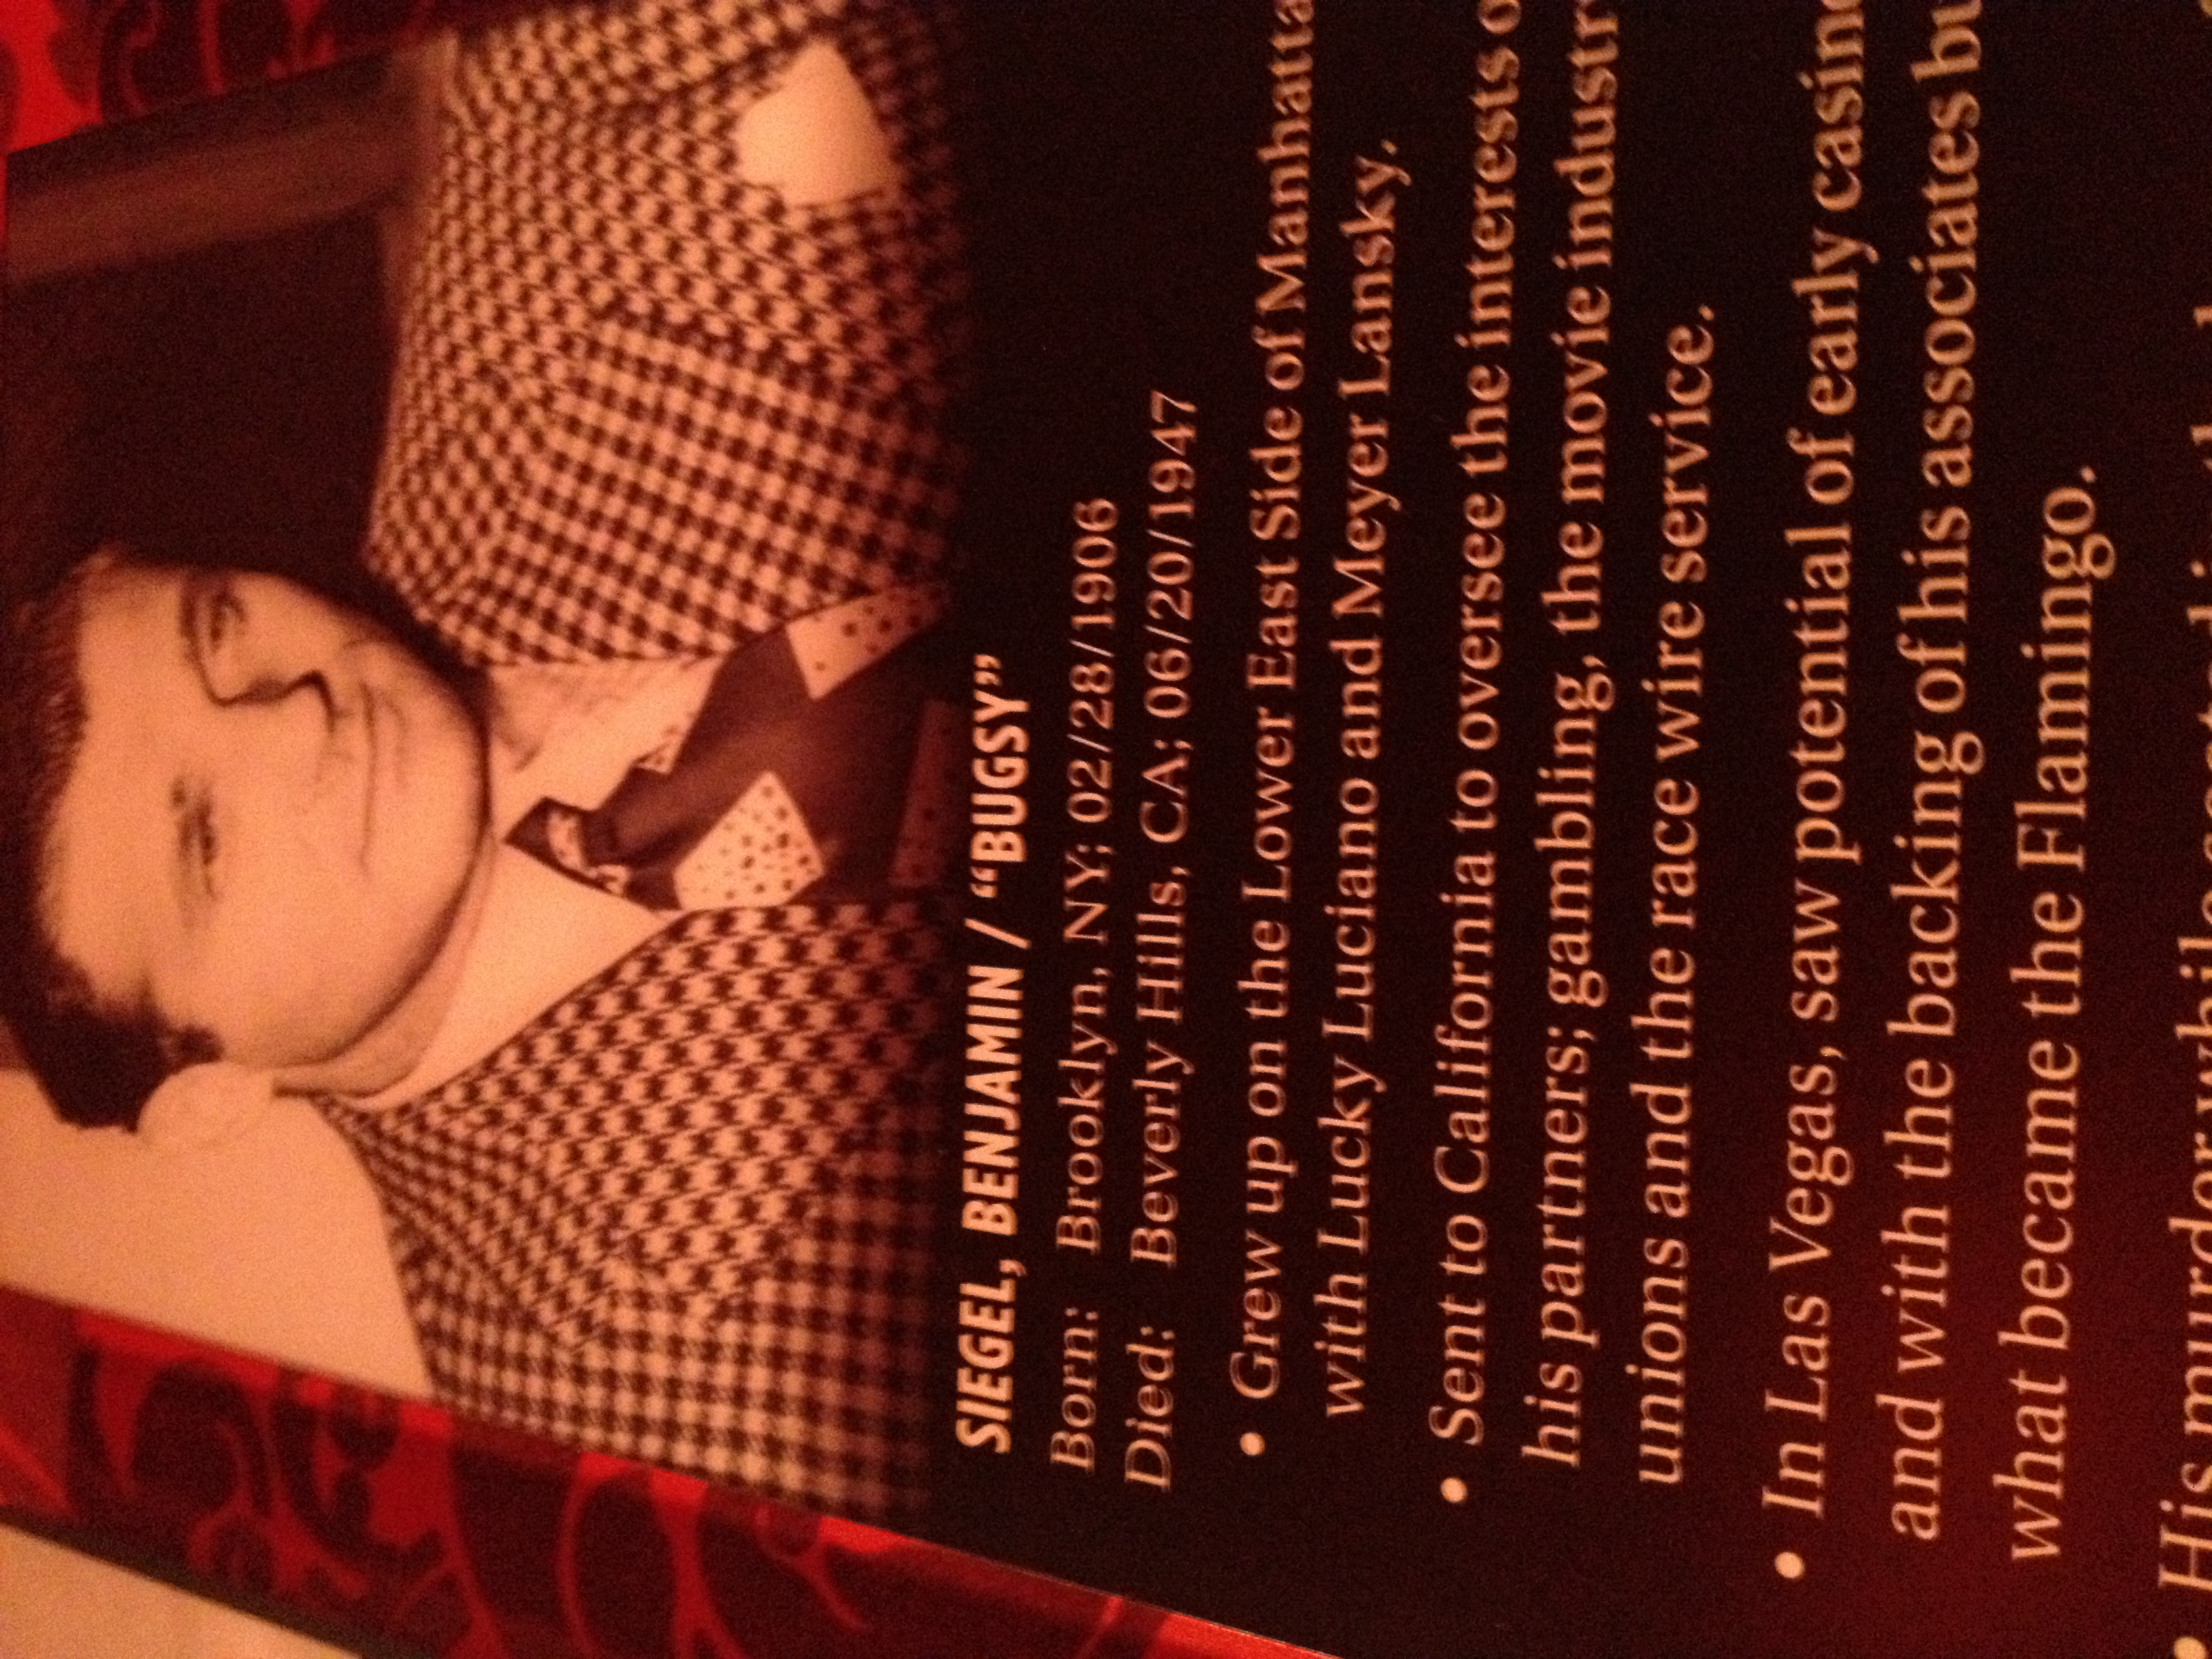
advertising, text, album cover